Kabul Province

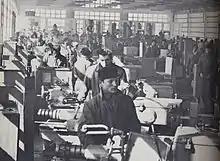
Skilled workers at a factory in Kabul, press operators are building new standards for themselves and their country. 1950

Kabul's products include: natural gas, cotton, wool, carpets, agriculture, and some small production companies. Kabul has trade partnerships with the UK, France, Germany, United States, India, South Korea, Turkmenistan, Kenya, Russia, Pakistan, China, Iran. Kabul's economy was influenced by the America and has increased by almost 3500% after shrinking for 25 years. A new currency was introduced to Afghans which helped the economy. New business was in the new regime. Many American industries were interested in the new Kabul and many new companies have since then opened their branches in Kabul. The Kabul City Centre Mall was built and has nearly 100 shops.